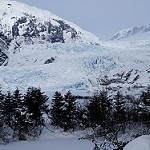
Scene: Outdoor